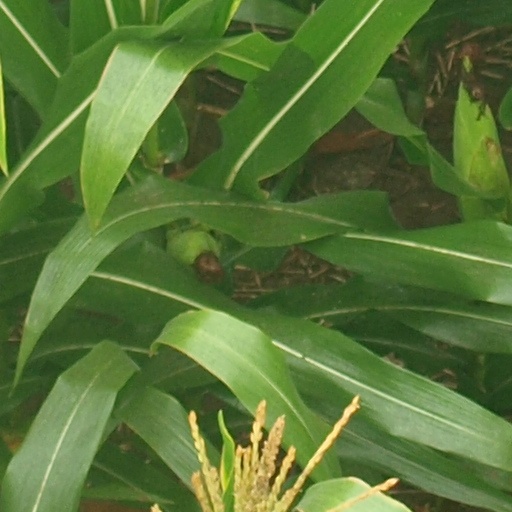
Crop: maize; corn